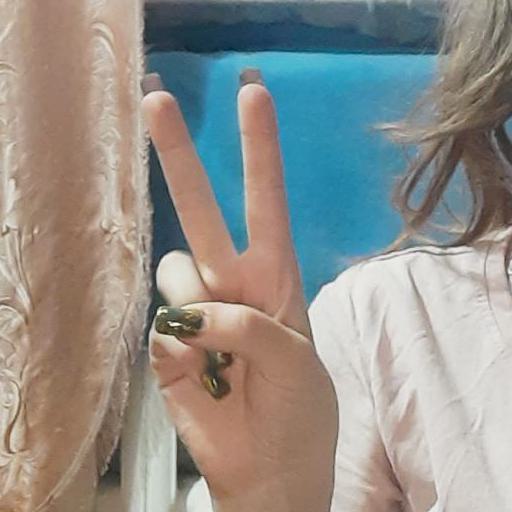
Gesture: peace